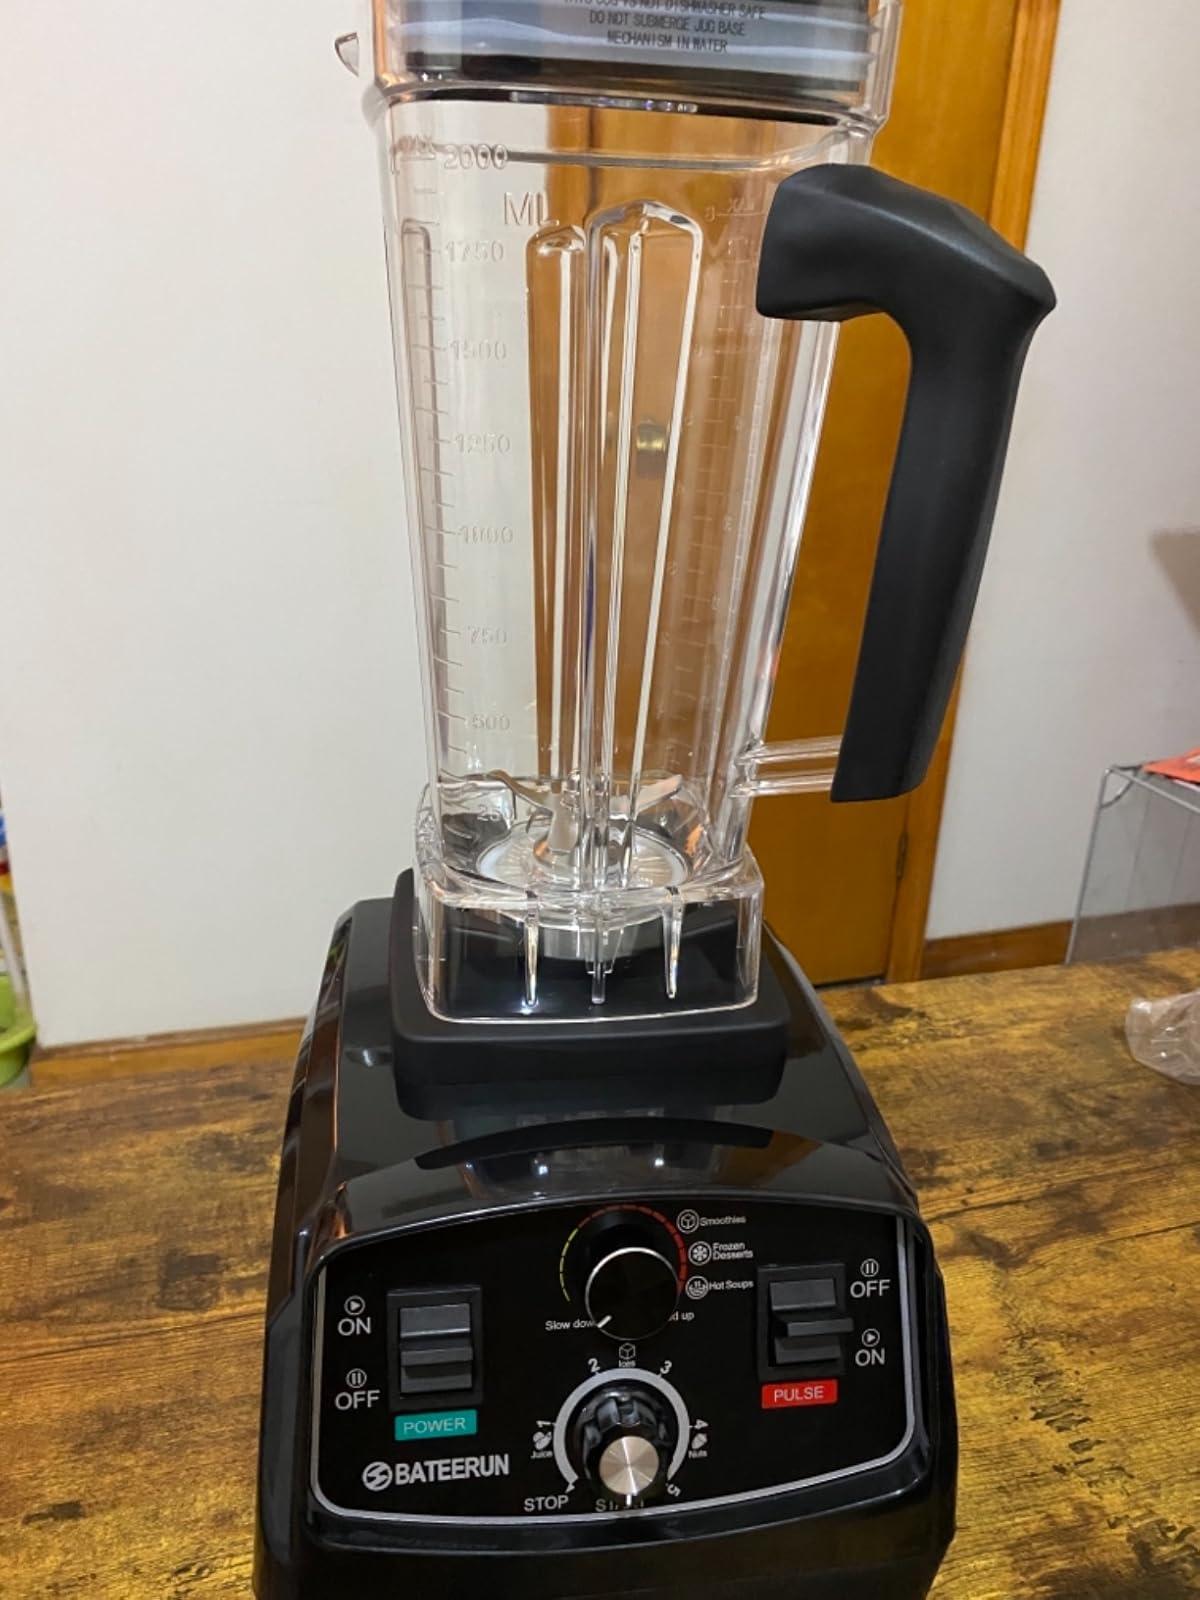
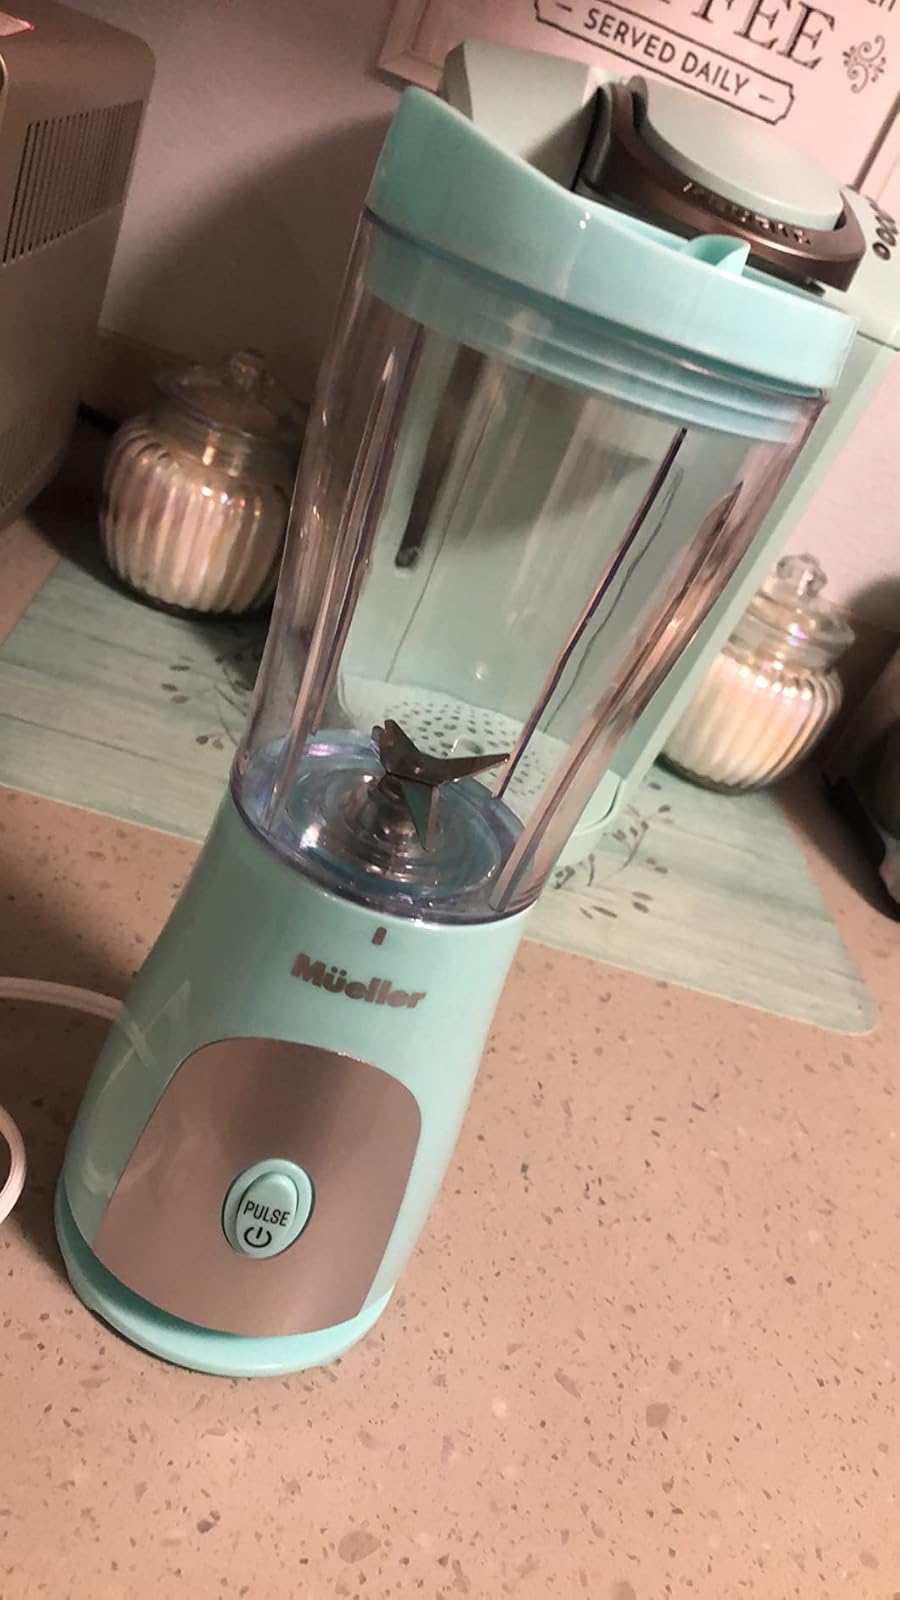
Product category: items_blender
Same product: no